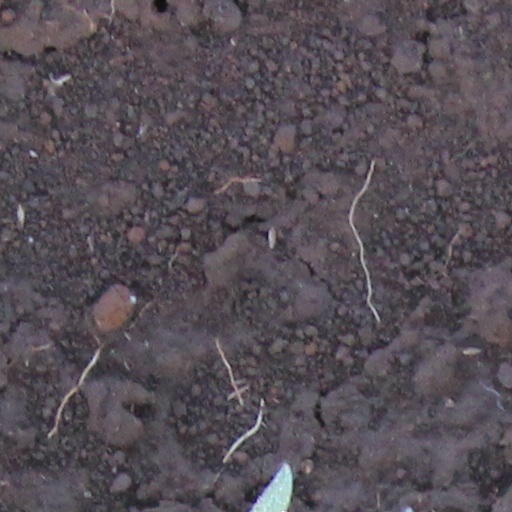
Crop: wheat